Internet in Italy

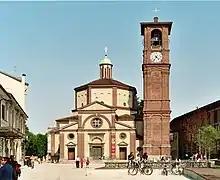
Main square in Legnano, a free Wi-Fi area

According to data released by the fibre-to-the-home (FTTH) Council Europe, Italy represents one of the largest FTTH markets in Europe, with more than 2.5 million homes passed by fibre at end-December 2010; at the same date the country reported around 348,000 fibre subscribers. The "Fibre for Italy" project (with the participation of providers Fastweb, Vodafone and Wind in a co-investment partnership) aims to reach 20 million people in Italy's 15 largest cities by 2015, and Telecom Italia plans to connect 138 cities by 2018. The government has also started the Italia Digitale project, which aims to provide at least 50% of Italians with high-speed internet access by 2020. The government aims to extend the fibre-optic network to rural areas.